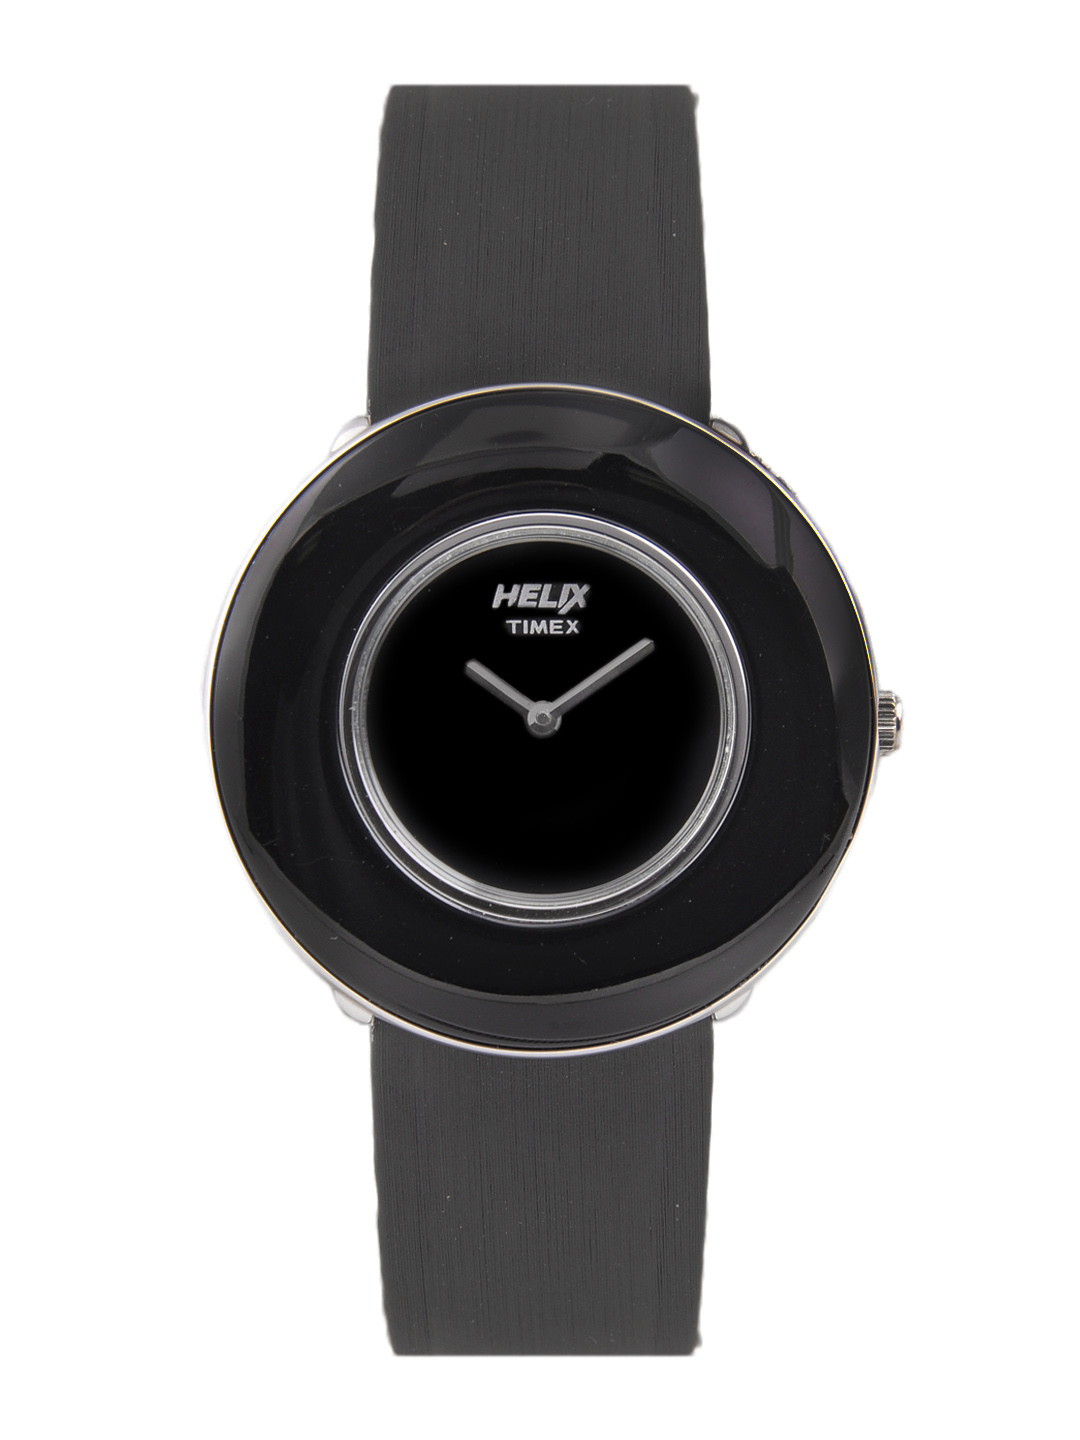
Helix Women Black Dial Watch
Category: Accessories / Watches / Watches
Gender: Women
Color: Black
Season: Winter 2016
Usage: Casual